Basketball in Greece

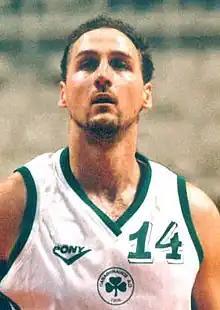
Dino Rađja

Three of the most significant foreign European players in the history of the Basket League, are the Serbian player Dejan Bodiroga, the Croatian player Dino Rađja, and the Lithuanian player Šarūnas Jasikevičius. All three were named among the 50 Greatest EuroLeague Contributors in 2008, and Bodiroga and Jasikevičius were also named to the EuroLeague 2001–10 All-Decade Team. Bodiroga, a two-time FIBA World Cup champion, and a three-time EuroBasket champion, played for four years with Panathinaikos, and with them he won the EuroLeague championship twice. Despite the fact that he never played in the NBA, he was widely regarded as one of the world's best players at that time. Following a successful NBA career, Rađja moved to the Greek League, and he later became one of the few players to star for both of the arch-rivals Panathinaikos and Olympiacos. Jasikevičius, who is widely considered one of the best European players of all time, also moved from the NBA to the Greek League. Another well-known foreign European player to play in the Greek League was the Serbian player Dejan Tomašević.